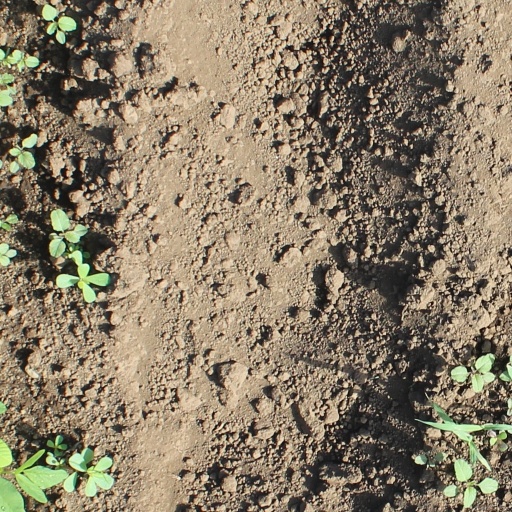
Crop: soybean